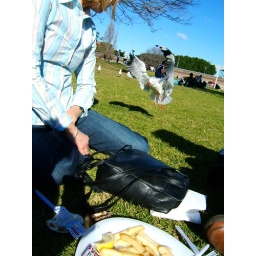
in sydney fish and chips always brings seagulls, i just like the swoop of the bird